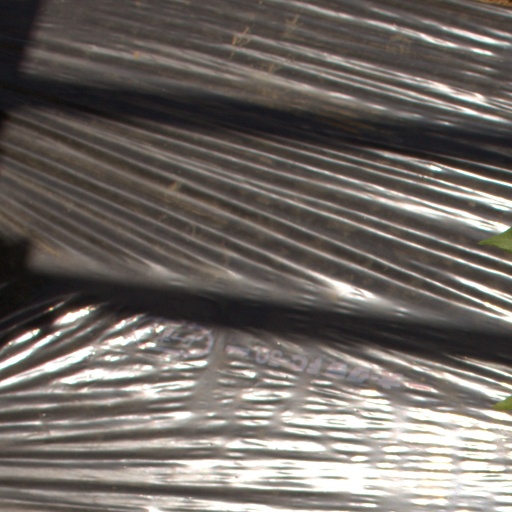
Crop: Jerusalem artichoke